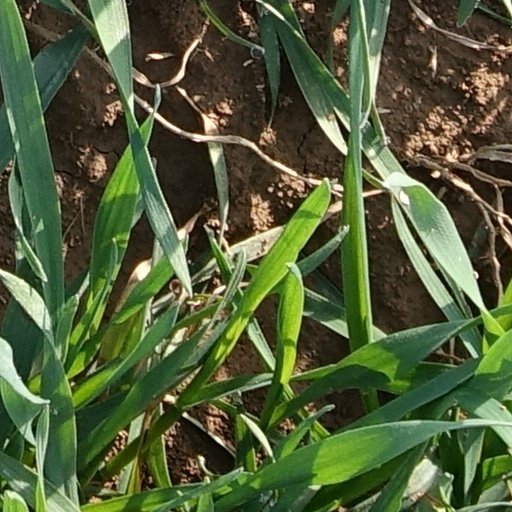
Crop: wheat